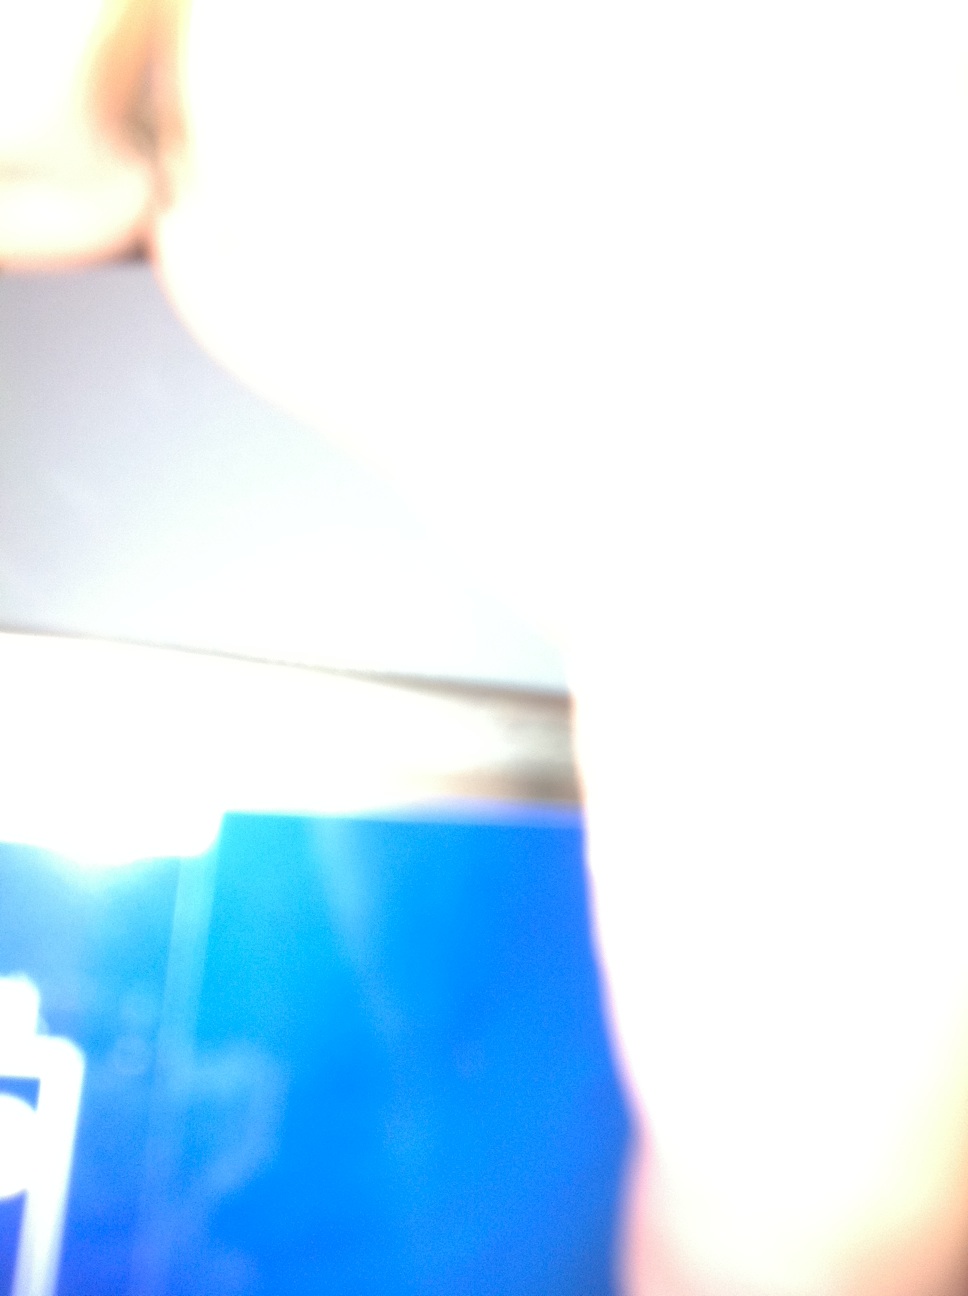Question: What are the instructions for this?
Answer: unanswerable